Holt Pound

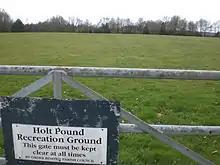
Holt Pound cricket ground in 2010

The origin of the Holt Pound cricket ground is uncertain but it had been established by 30 July 1784 when it was used for a Farnham v Odiham & Alton match. Holt Pound Oval may have been owned by Henry Bilson-Legge, 2nd Baron Stawell (1757–1820), who was a Hambledon Club member. He became Lord Stawell in 1780 and, soon afterwards, commissioned Billy Beldham to lay out the cricket pitch. Beldham and Stawell played together for Farnham in 1784. Big matches were not new to the area as, much earlier, on Tuesday, 26 August 1729, an inter-county match was played in Farnham at an unspecified location between Surrey and Kent.